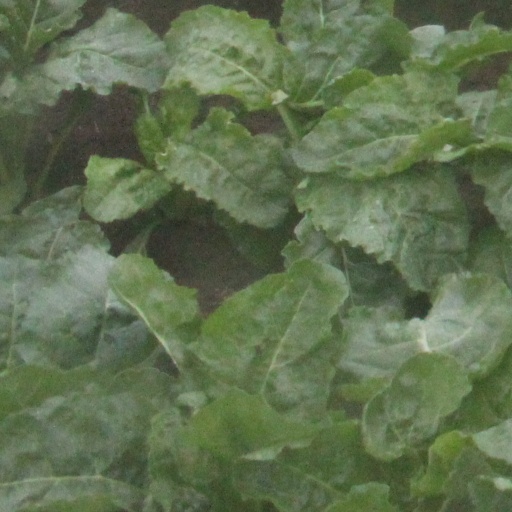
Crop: sugar beet